Høsterkøb Church

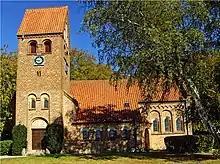
Høsterkøb Church

Høsterkøb Church is a parish church in the village of Høsterkøb, Rudersdal Municipality, some 20 km north of central Copenhagen, Denmark.